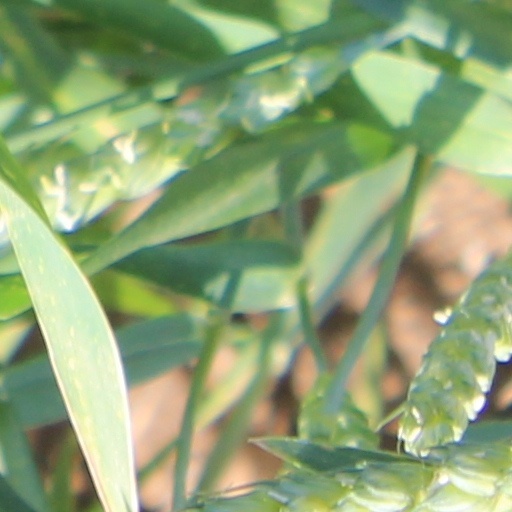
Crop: wheat